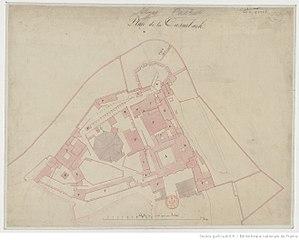
Plan de la citadelle de la Casbah d'Alger
La casbah d'Alger, communément appelée la Casbah, correspond à la vieille ville ou médina d'Alger, capitale de l'Algérie, dont elle forme un quartier historique inscrit au patrimoine mondial de l'humanité de l'Unesco depuis 1992. Administrativement, elle est située dans la commune de Casbah, au sein de la wilaya d'Alger.